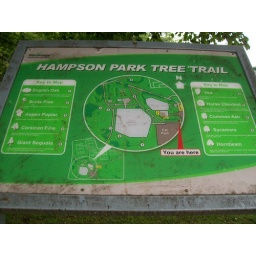
Spotted this sign in Hampson Park so thought I'd track down all the trees and take pictures of them!